Walter Homolka

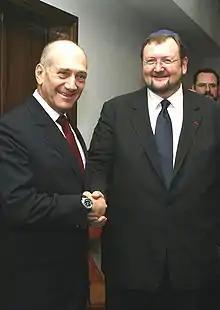
Israeli prime minister Ehud Olmert and Rabbi Walter Homolka in 2007

Walter Homolka (born 21 May 1964, Landau an der Isar) is a German rabbi.